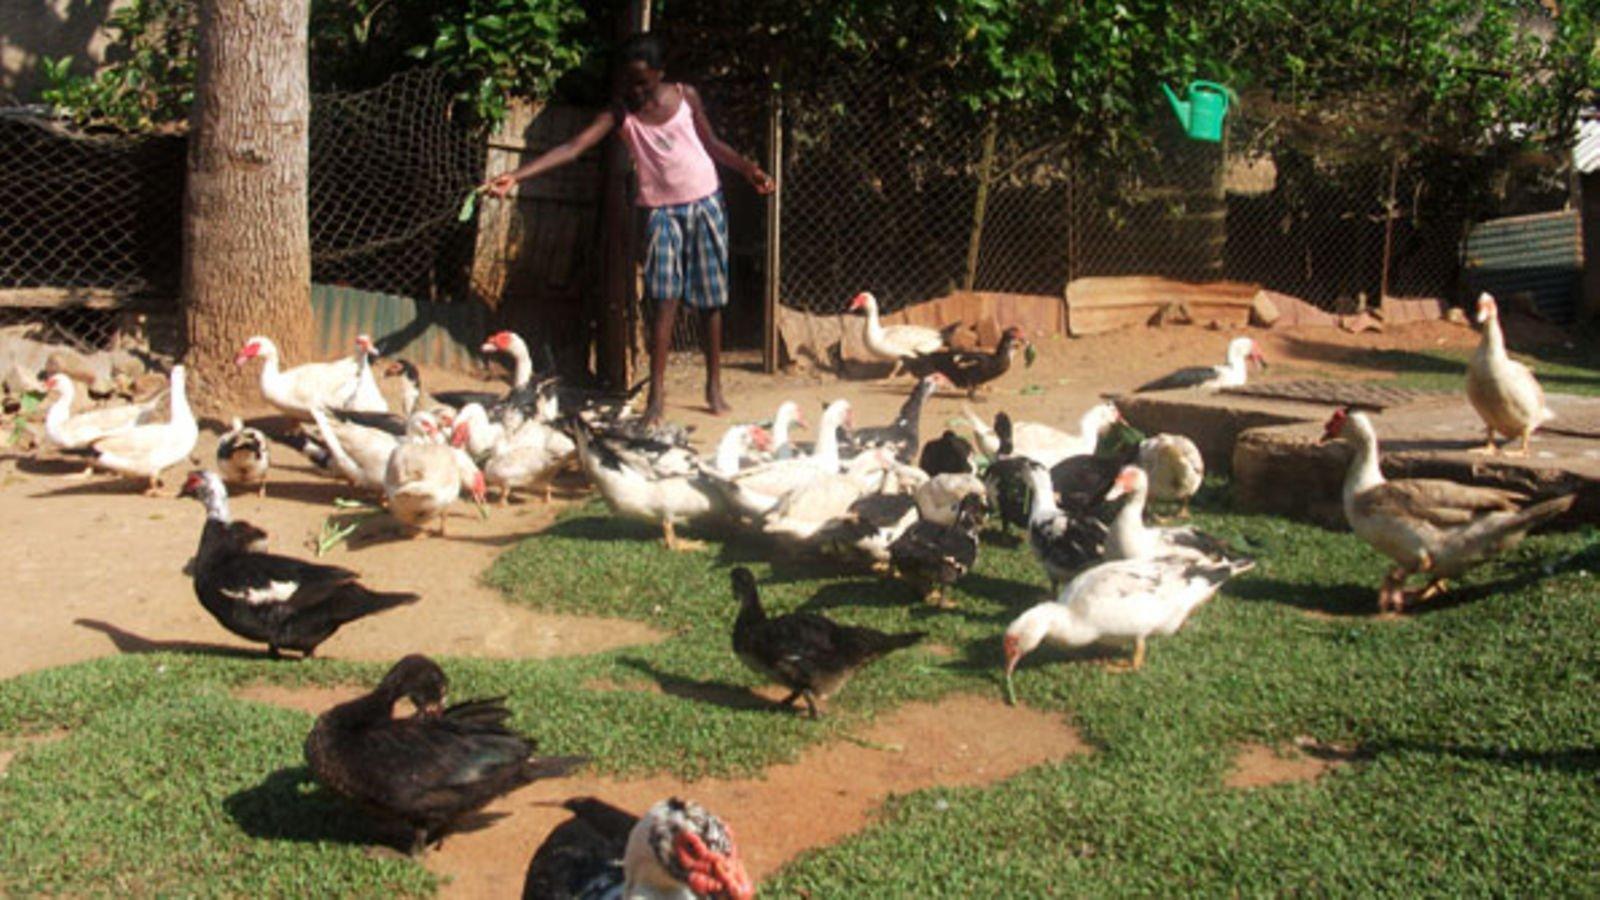
Katika eneo lenye uzio wa mbao, lililozungukwa na majani na miti ya kijani, mkulima amesimama katikati ya kundi kubwa la bata wa rangi mbalimbali nyeupe, kahawia na weusi, bata hao wamejikusanya karibu na mkulima anayetoa chakula.